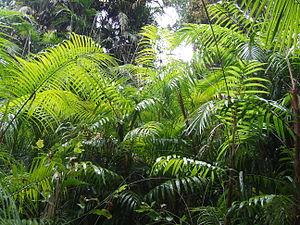
Le lac Barrine est un lac d'eau douce situé sur la partie Est du plateau d'Atherton dans le Nord du Queensland en Australie et à proximité du lac Eacham. Le lac et ses environs sont protégés par le parc national des Lacs de cratères et est accessible par le Gillies Highway depuis Gordonvale dans la vallée de Goldsborough.